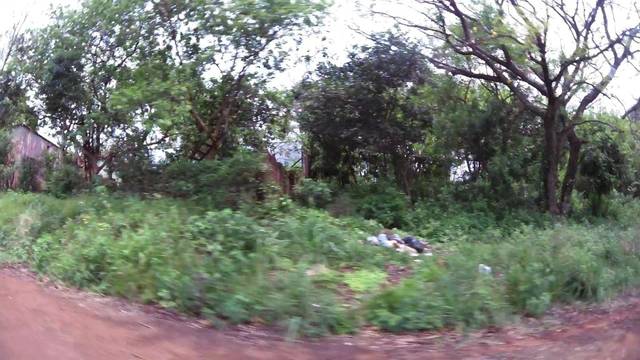
Region: Brazil
Coordinates: -25.551, -54.612